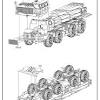
Label: Self Propelled Artillery